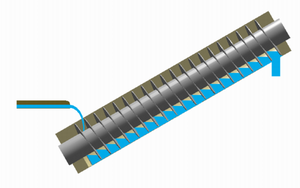
Un module est une unité de mesure conventionnelle adoptée pour régler les diverses parties d'un ensemble. Il correspond à la plus petite commune mesure que doivent posséder les dimensions des éléments entrant dans la composition de cet ensemble pour qu’ils puissent se superposer, se combiner ou se juxtaposer sans retouches. En grec, le module est désigné par τόνος, le ton ; l’origine latine modulus, de modus indique la cadence, la mesure. Le terme peut également être employé dans le sens d'étalon, de gabarit ou encore de calibre. Enfin, par extension il désigne aussi un élément, une unité constitutive d'un ensemble.
Alexis-Jean-Pierre Paucton était mathématicien français. Il est né d'après ses biographes à La Baroche-Gondouin, près de Lassay, dans le département de la Mayenne.
La vis d'Archimède, parfois aussi nommée escargot, aussi appelée vis sans fin, est un dispositif qu'Archimède aurait mis au point lors d'un voyage en Égypte, permettant aux habitants du bord du Nil d'arroser leurs terrains. Certains auteurs ont suggéré qu'il était déjà en usage en Assyrie 350 ans avant, notamment pour alimenter en eau les jardins suspendus de Babylone. Léonard de Vinci s'en est inspiré pour sa vis aérienne.